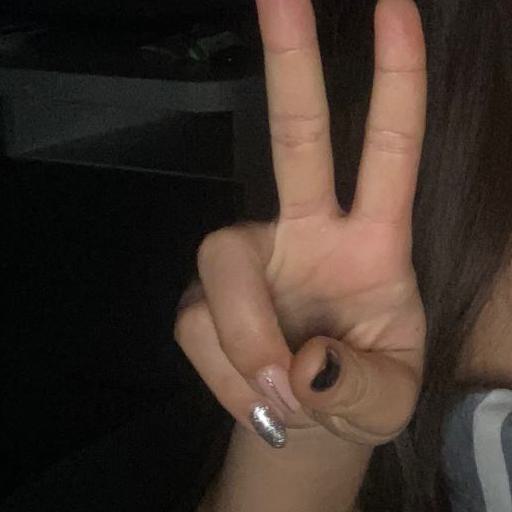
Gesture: peace